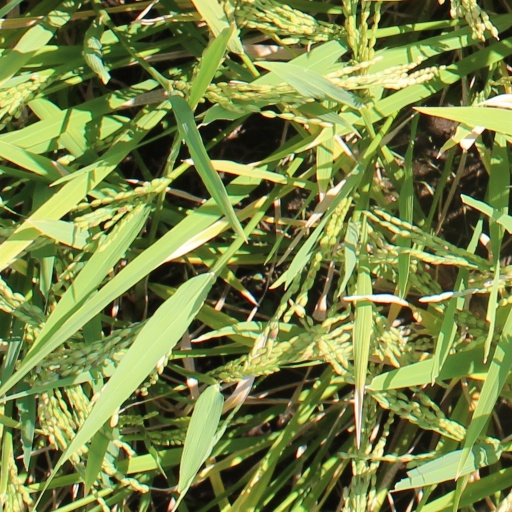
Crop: rice